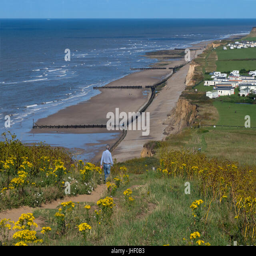
coastal path on the hill with english civil parish in the distance